Svendborg

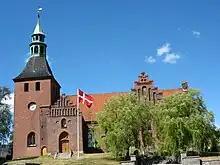
Vor Frue Kirke

Vor Frue Kirke (Church of Our Lady) located on a hill north of the market square was established in the 13th century but was enlarged in the late Middle Ages with a Gothic chancel, transepts and tower. A spire was added in 1768. The oldest section is the red-brick, Romanesque nave. Today the church reflects the comprehensive restoration work undertaken by Ove Petersen in 1884. The altar, pulpit and other artefacts date from the 17th century.